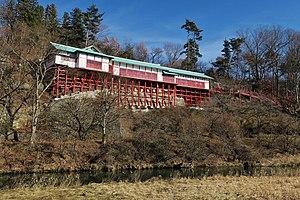
Saku est une ville de la préfecture de Nagano, au Japon. Elle est la cinquième plus importante municipalité de la préfecture en terme démographique après Nagano, Matsumoto, Ueda et Iida.